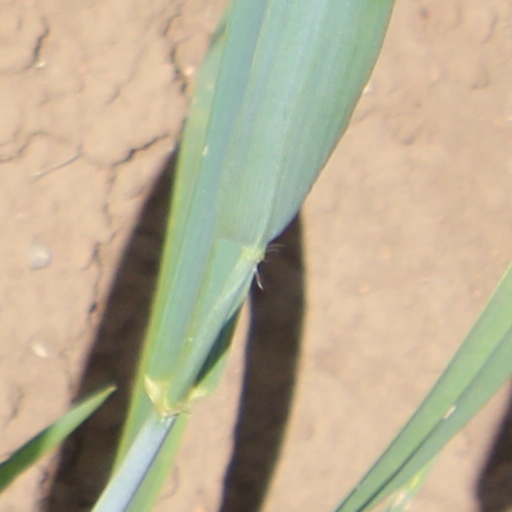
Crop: wheat